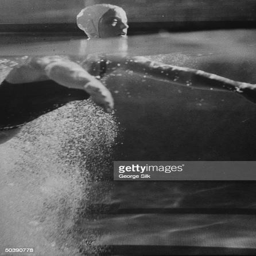
swimming after diving at pool